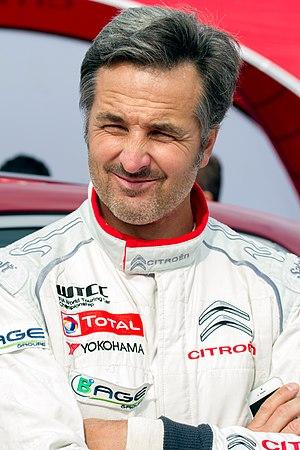
Yvan Muller, né le 16 août 1969 à Altkirch, dans le Haut-Rhin, est un pilote automobile français. Il a remporté quatre fois le championnat du monde des voitures de tourisme en 2008, 2010, 2011 et 2013, dont il détient les records du nombre de victoires, de pole positions et de meilleur tours. Il a aussi gagné le championnat britannique des voitures de tourisme en 2003 et a été vainqueur à dix reprises du Trophée Andros.
Le Championnat du monde des voitures de tourisme était un championnat de course automobile. Il opposait des automobiles de grande production, dites de « tourisme ».